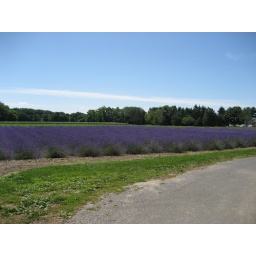
lavender fields on road to house rental in East Marion